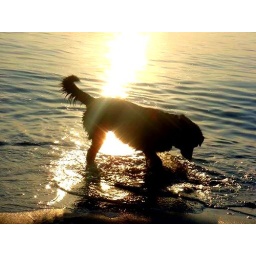
dog in the water